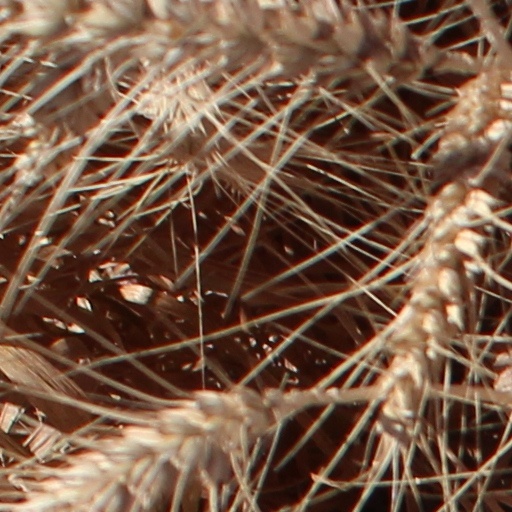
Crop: wheat